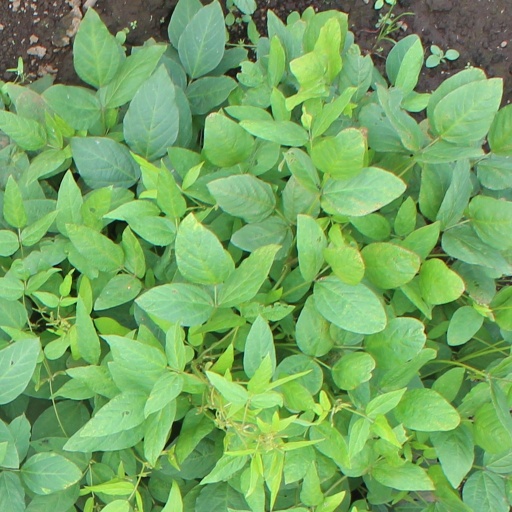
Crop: soybean